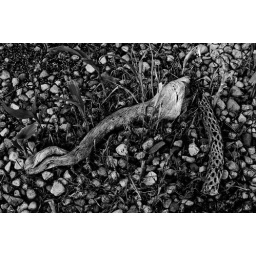
I saw this laying in my mom's flower bed and thought it would make a good black and white subject.